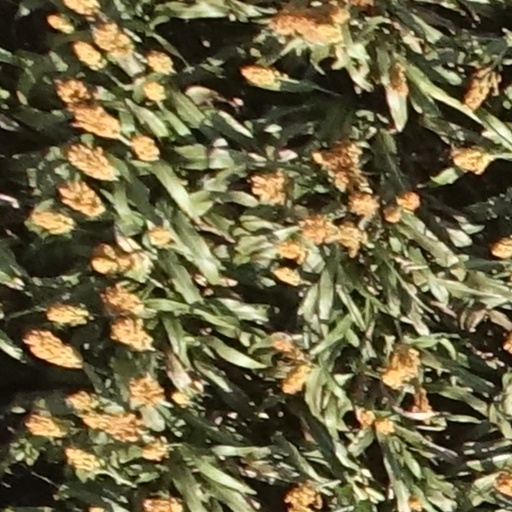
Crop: sorghum